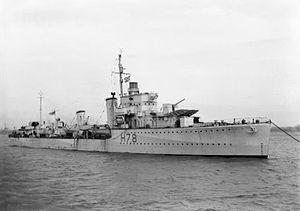
Le HMS Fame est un destroyer de classe F lancé pour la Royal Navy en 1934.
La Classe E et F est un groupe de 18 destroyers de la Royal Navy commandé dans les années 1930.